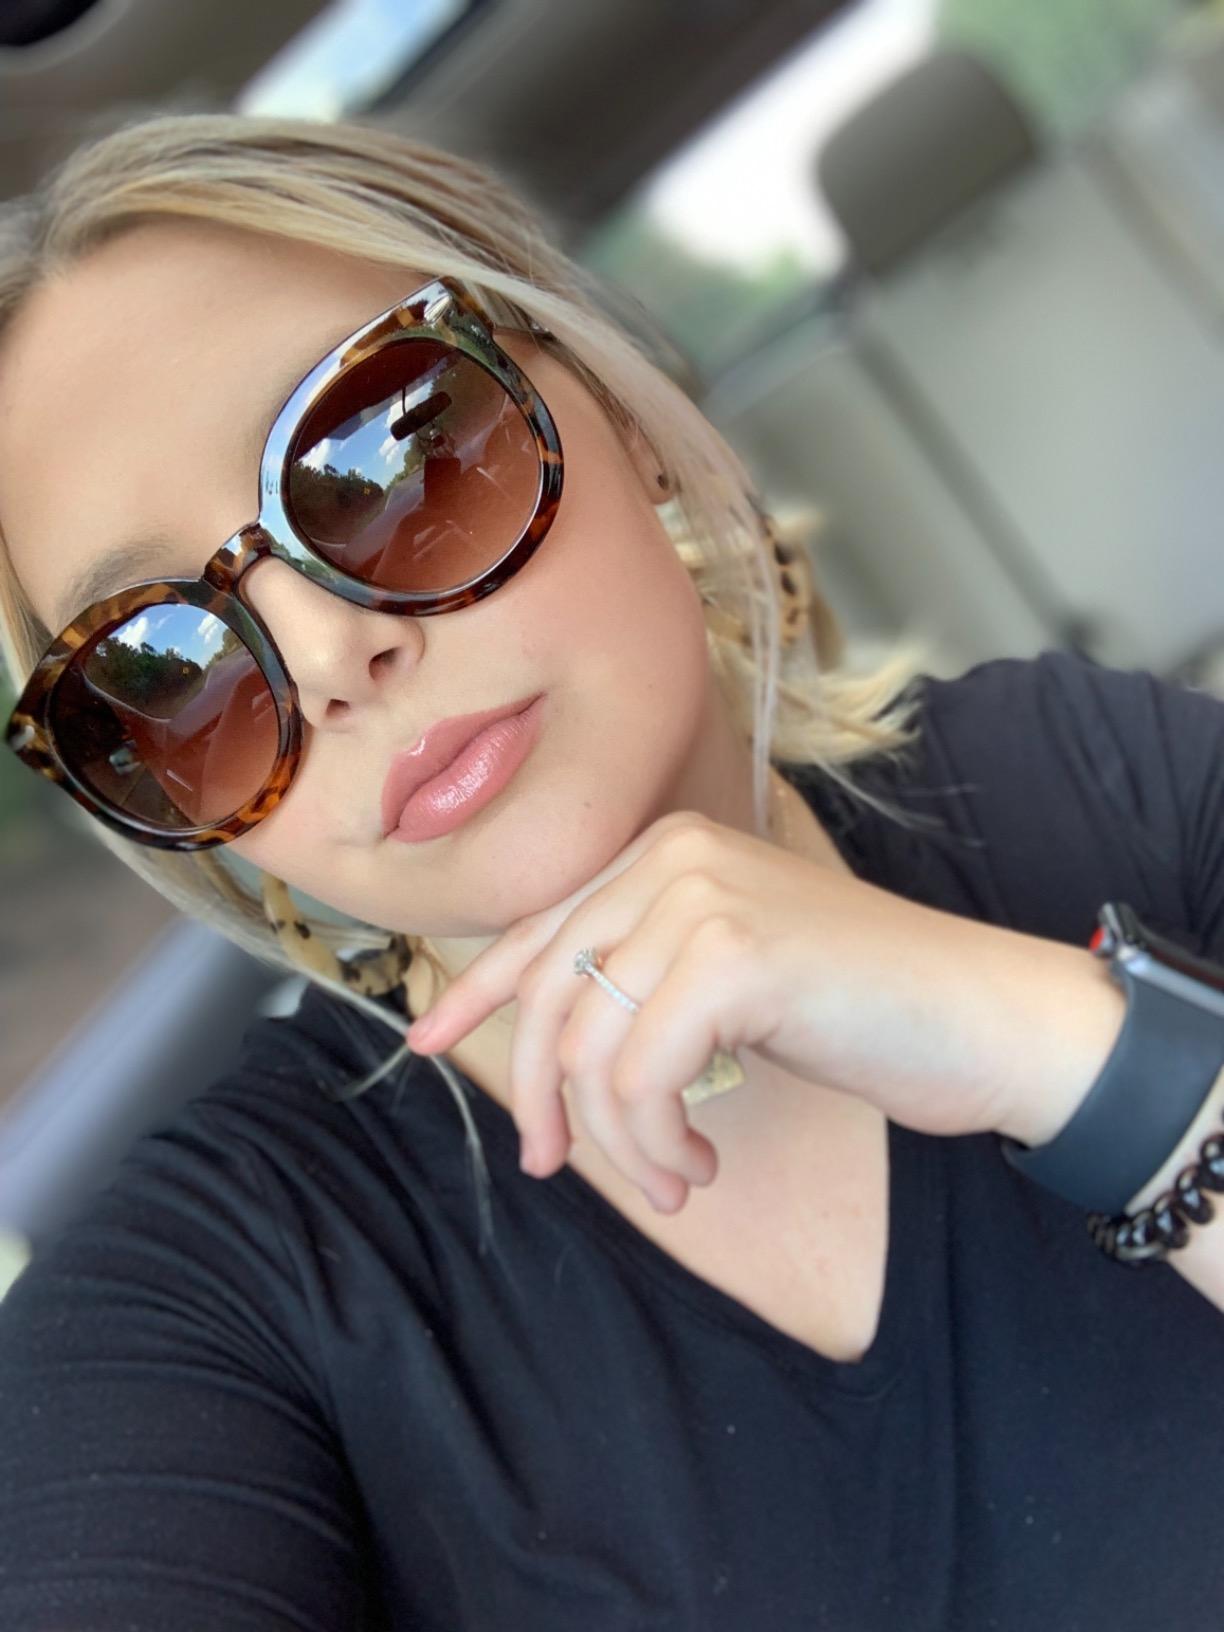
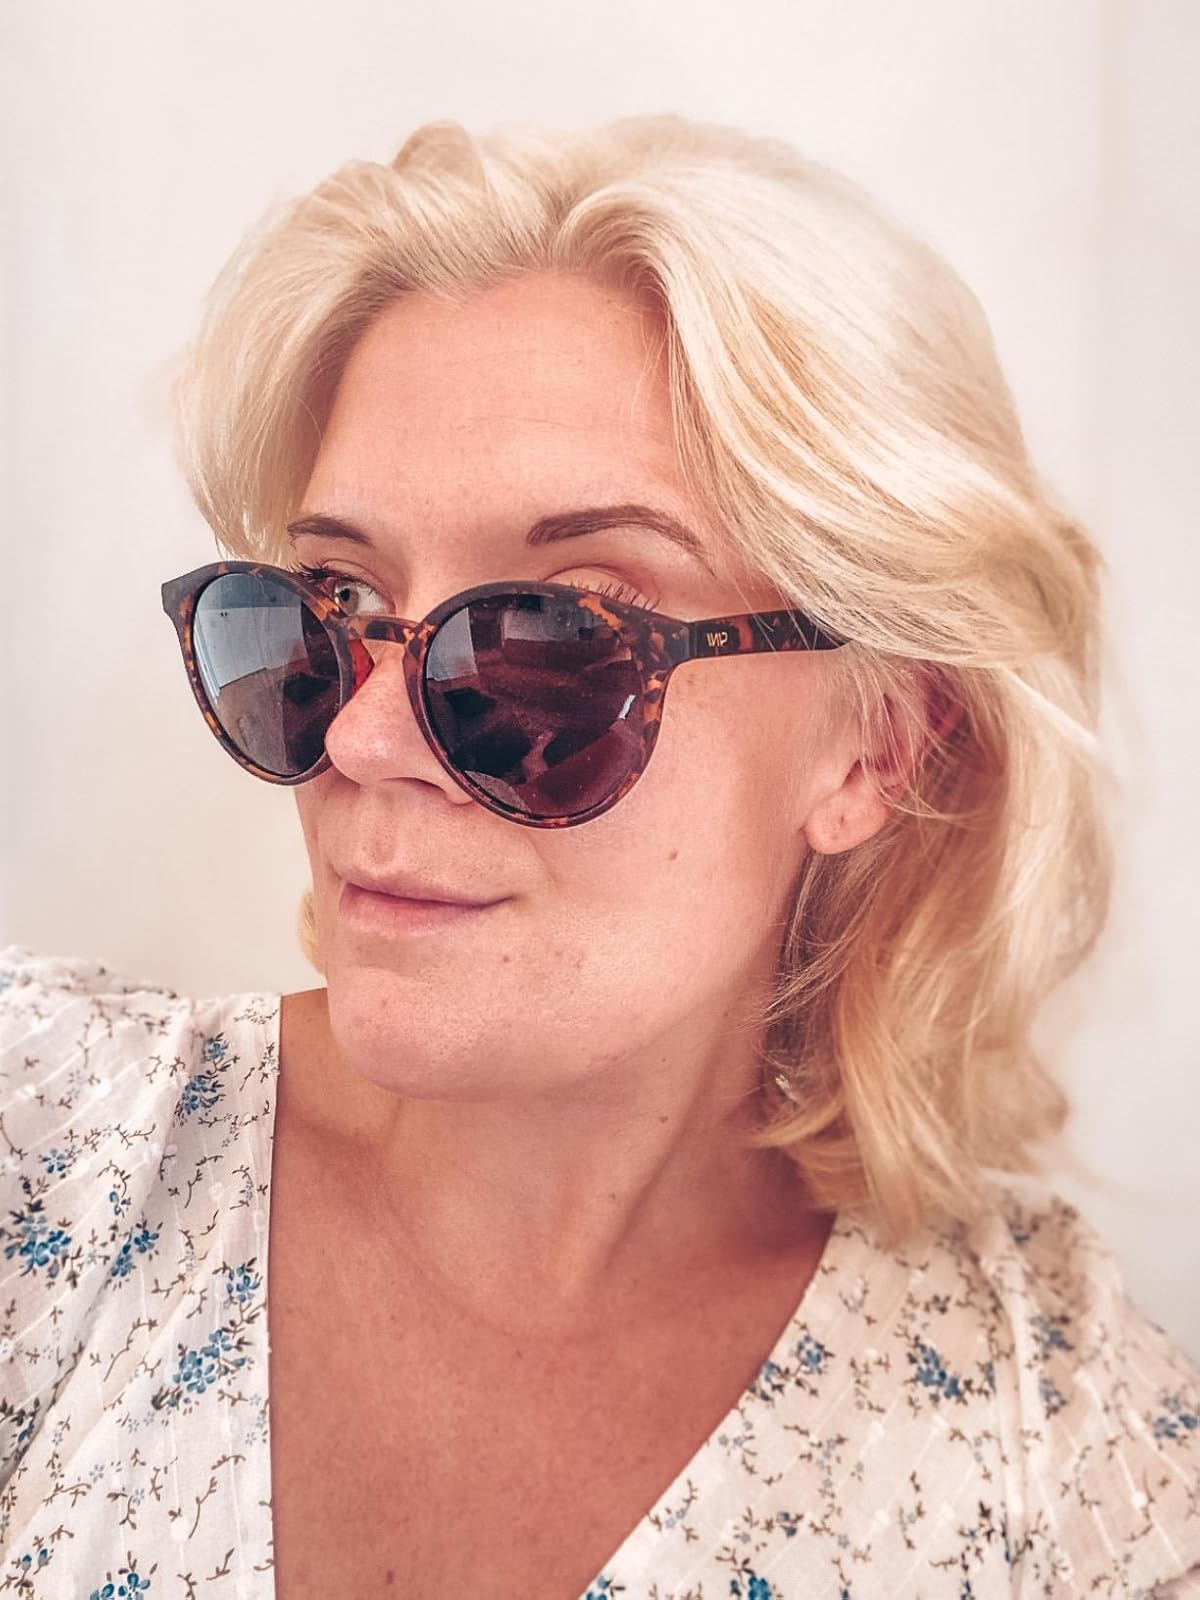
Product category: accessories_sunglasses
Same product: no